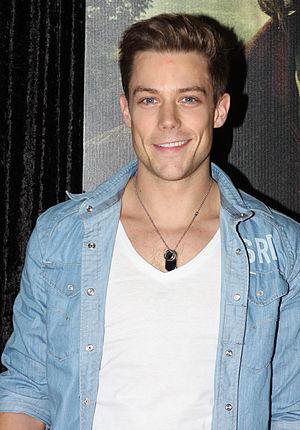
Tim Pocock est un acteur australien né le 24 octobre 1985 à Sydney.